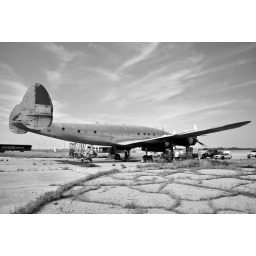
Restoration project at KSLN (Salina, KS). Actually a current picture, just taken in black and white for antique value.